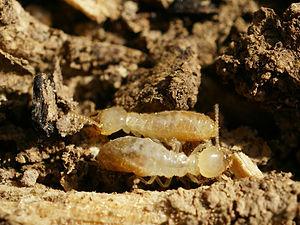
Des termites de Banyuls. Photo prise à El Perellò, en Catalogne (Espagne).